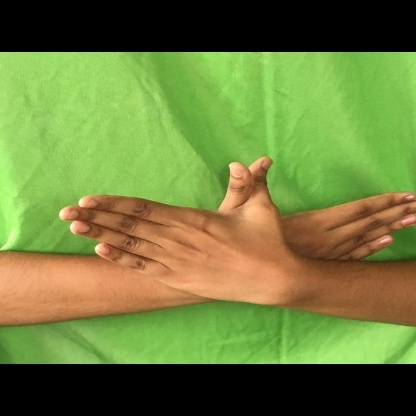
Mudra: Garuda